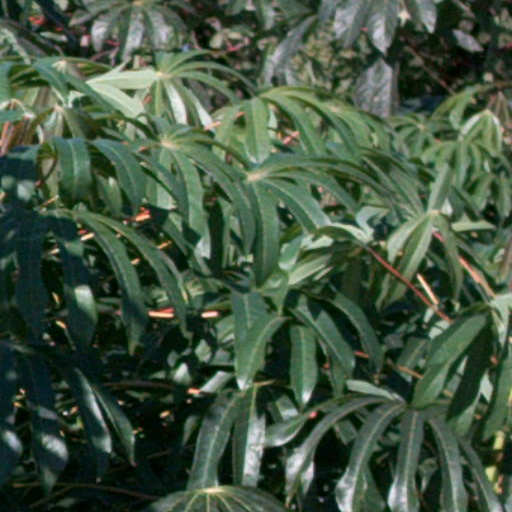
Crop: cassava